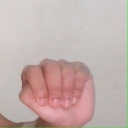
अक्षर: ठ